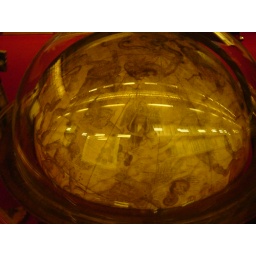
A globe encompassed in glass, which depicts the astrological signs in awesome artistry. The bear was especially fine.